Fergus Hume

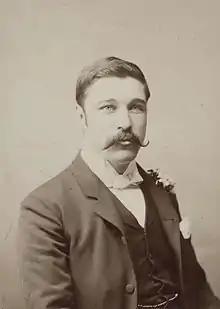
Fergus Hume

Ferguson Wright Hume (8 July 1859 – 12 July 1932), known as Fergus Hume, was a prolific English novelist, known for his detective fiction, thrillers and mysteries.